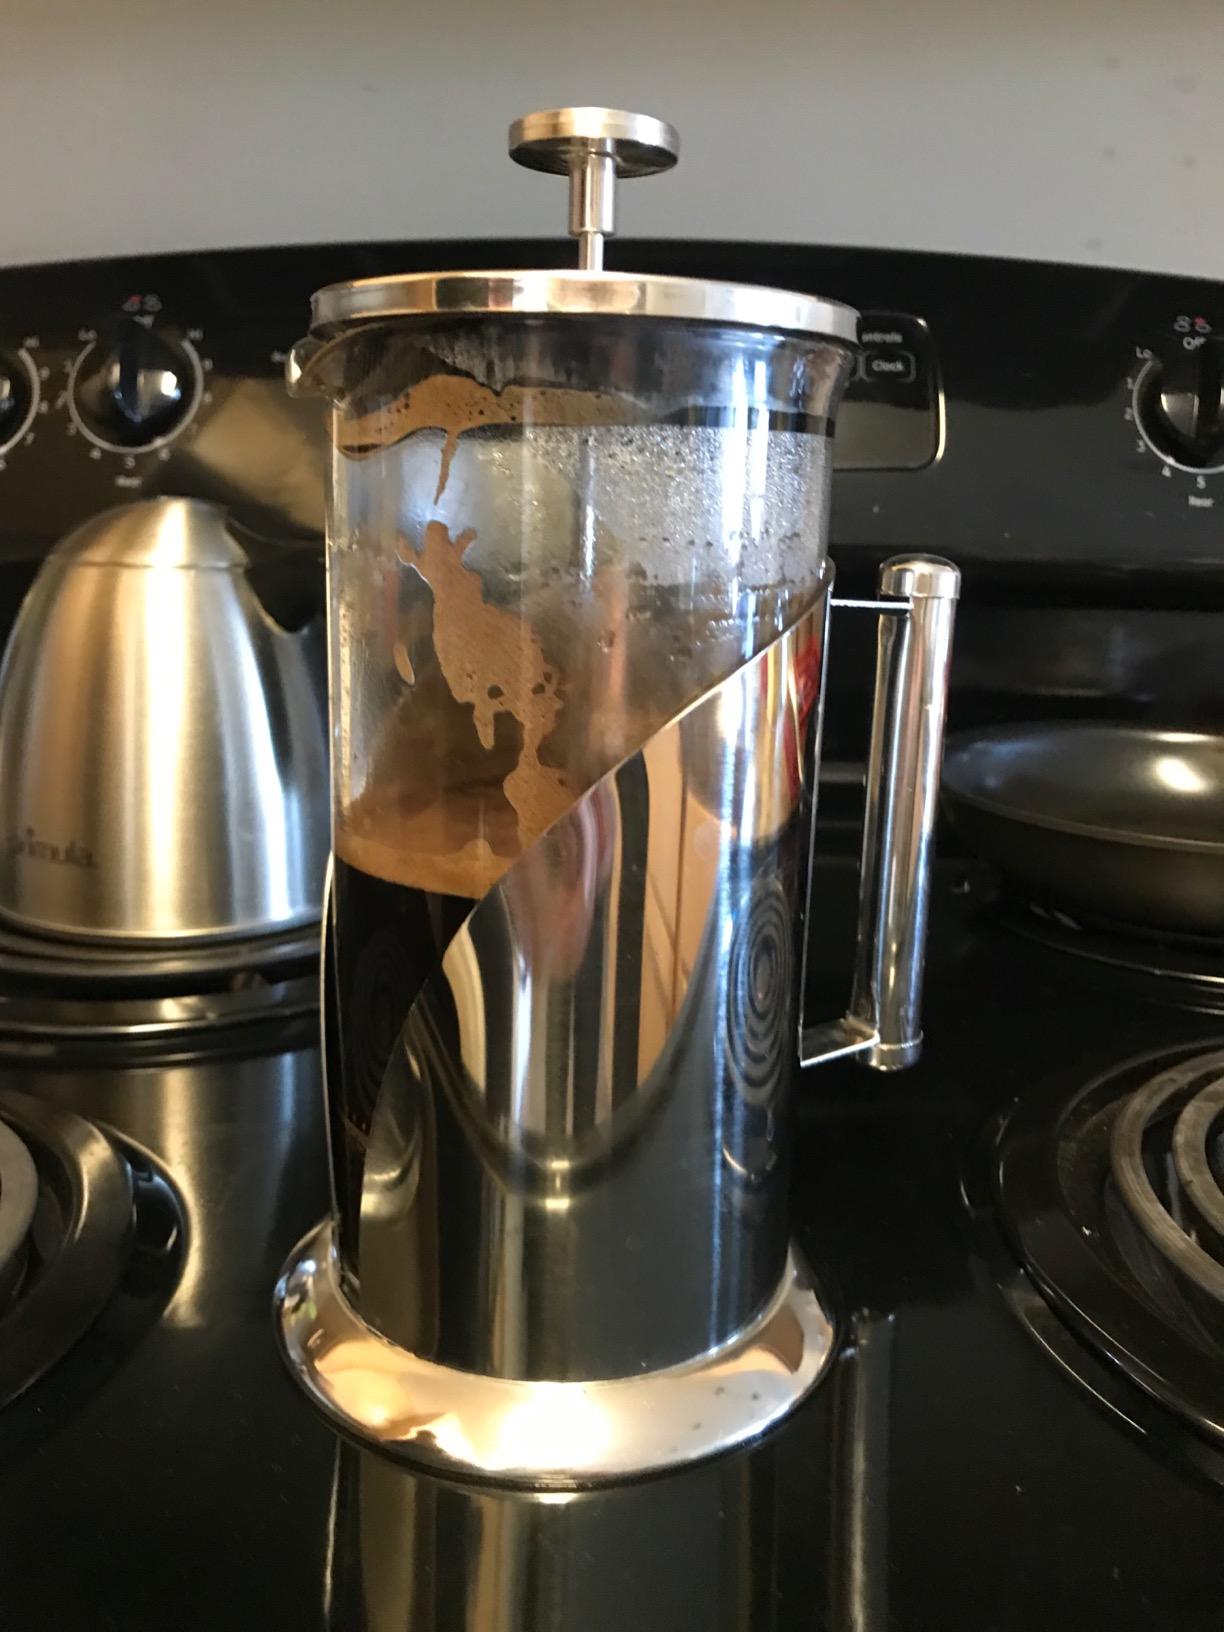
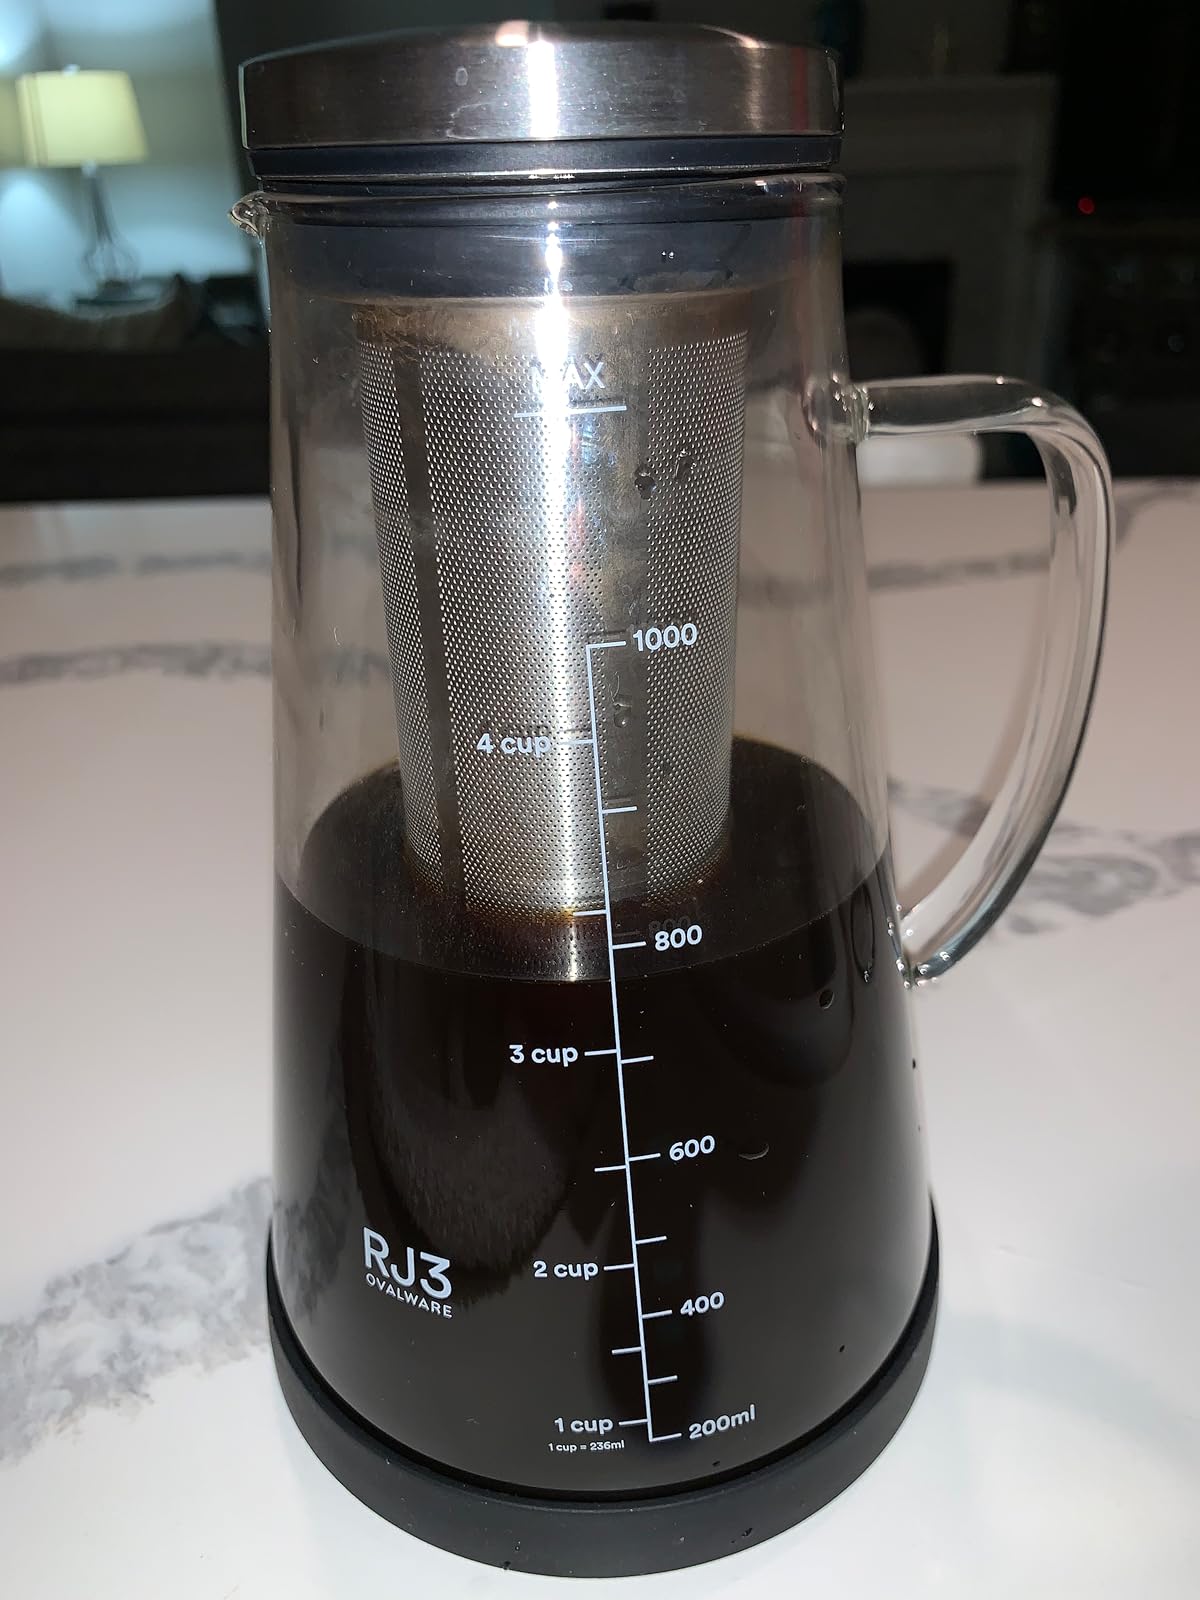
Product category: items_tea
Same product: no